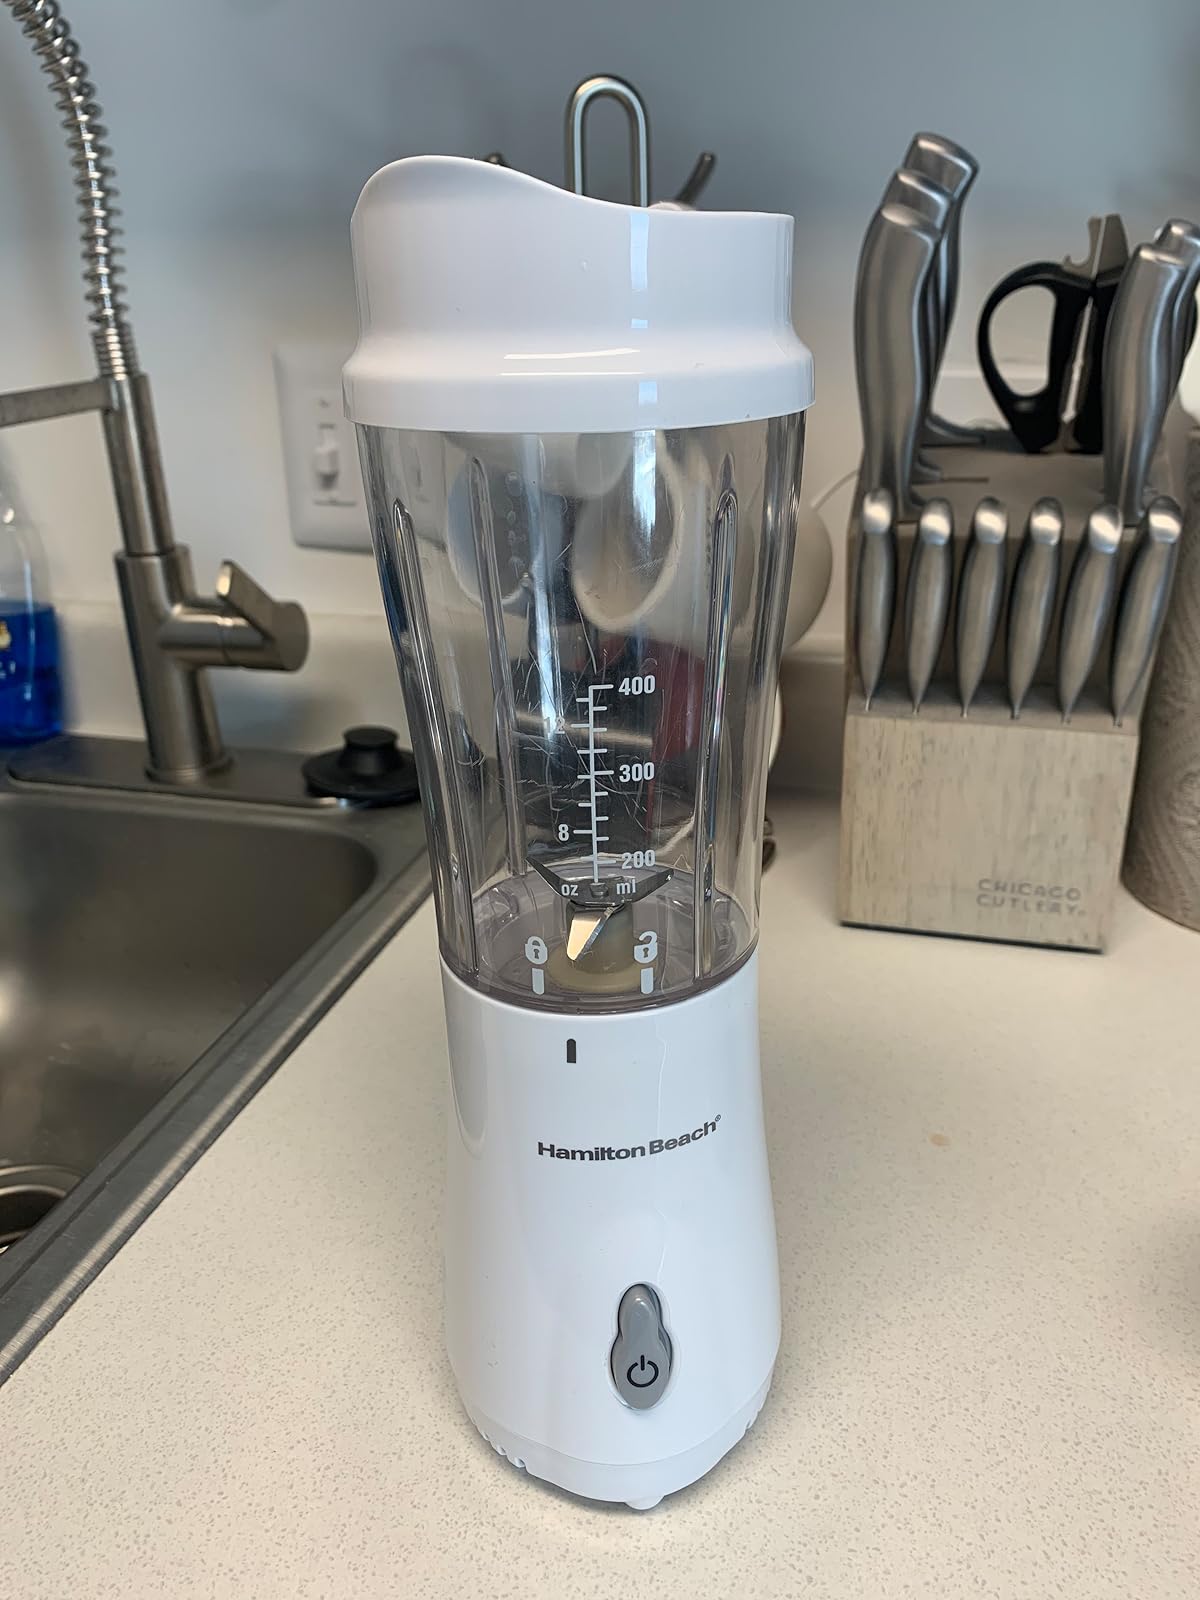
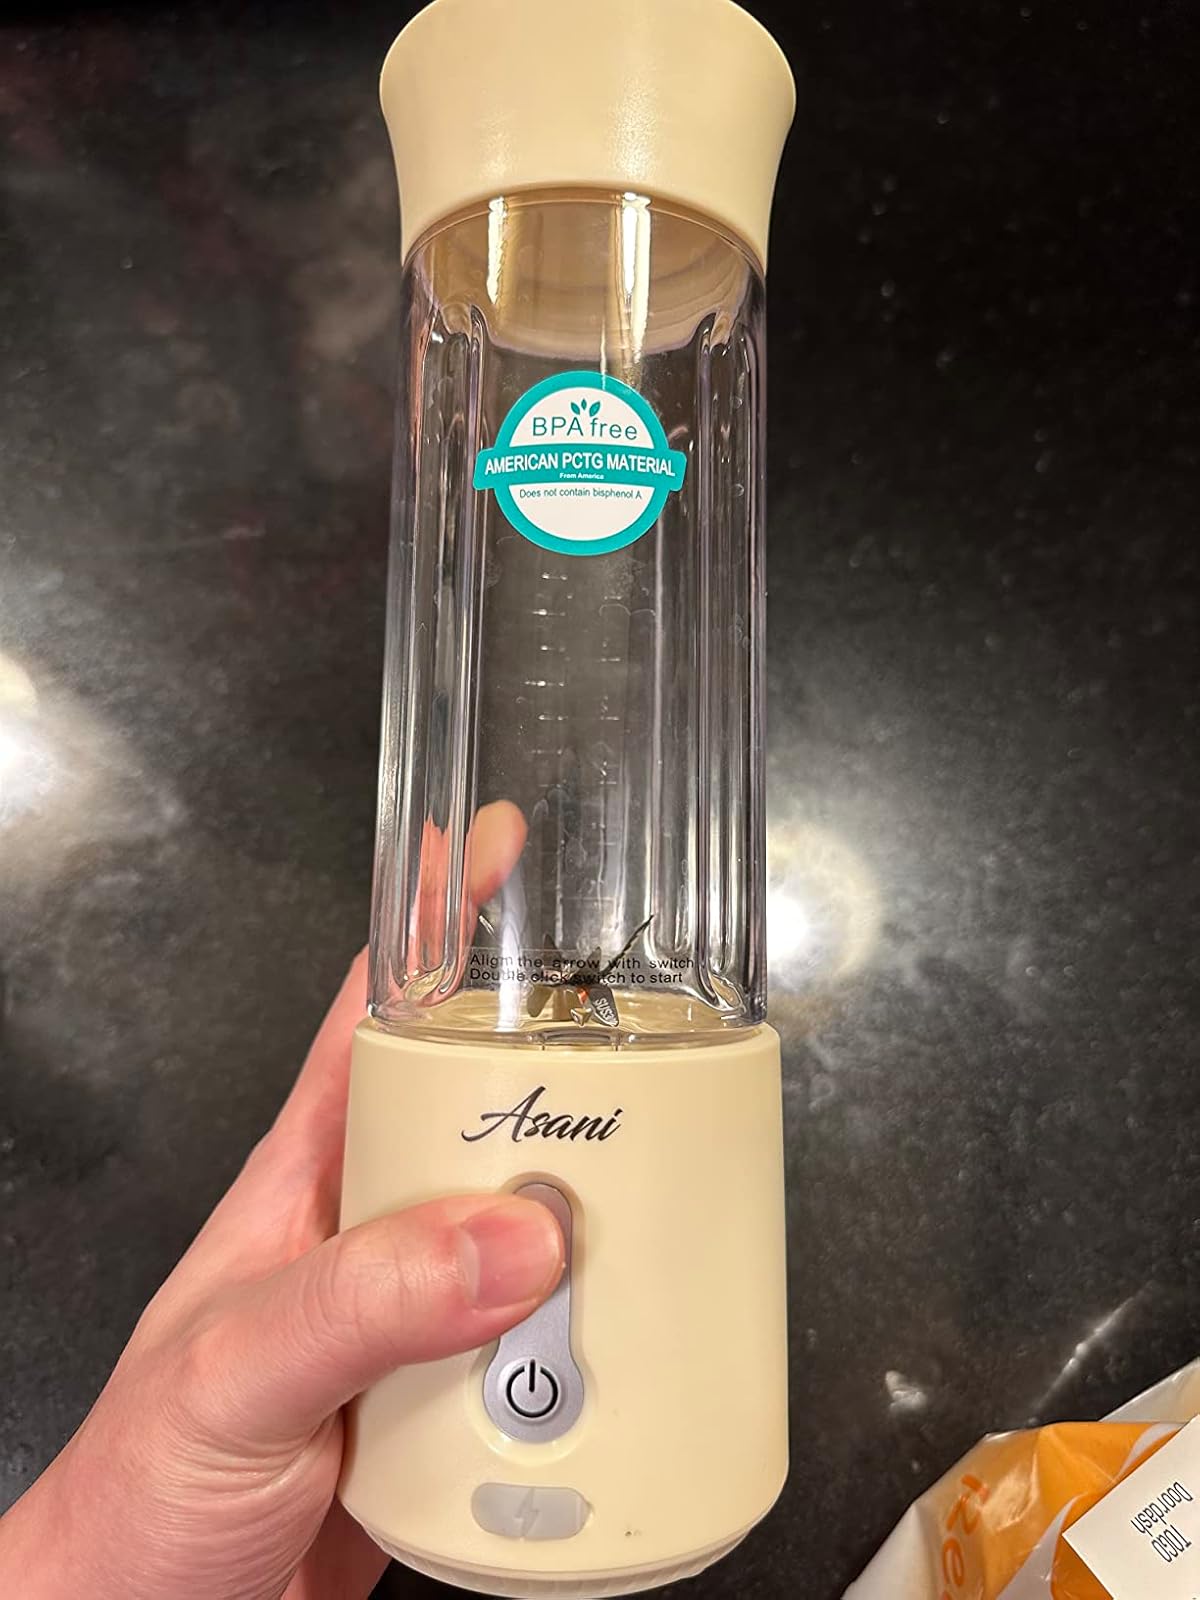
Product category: items_blender
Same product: no